Road

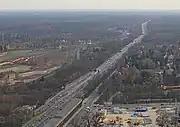
Part of the AVUS road in Berlin, the first automobile-only road.

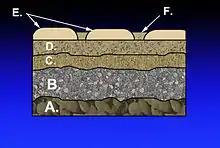
Layers in the construction of a mortarless pavement: A) Subgrade B) Subbase C) Base course D) Paver base E) Pavers F) Fine-grained sand

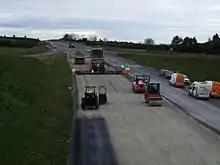
Sub-base layer composed of cement-based material being applied during construction of the M8 motorway in Ireland

The assertion that the first pathways were the trails made by animals has not been universally accepted; in many cases animals do not follow constant paths. Some believe that some roads originated from following animal trails. The Icknield Way may exemplify this type of road origination, where human and animal both selected the same natural line. By about 10,000 BC human travelers used rough roads/pathways.